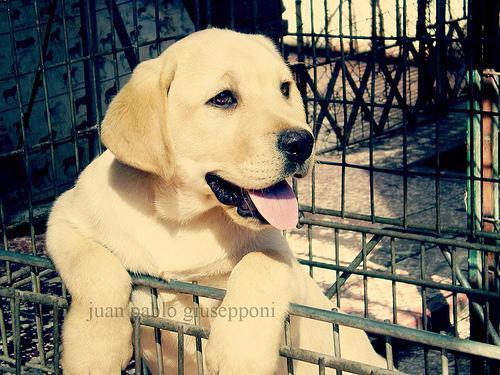
Labrador_retriever